Exeter House

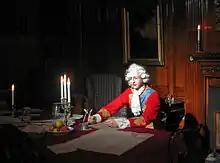
A room from Exeter House in Derby Museum and Art Gallery

This is where Charles Edward Stuart ("Bonnie Prince Charlie" or "the Young Pretender") stayed, 4–6 December 1745. He dined with a widow, Mrs Ward; her son Samuel Ward (born 1732) acted as food taster for the Young Pretender.